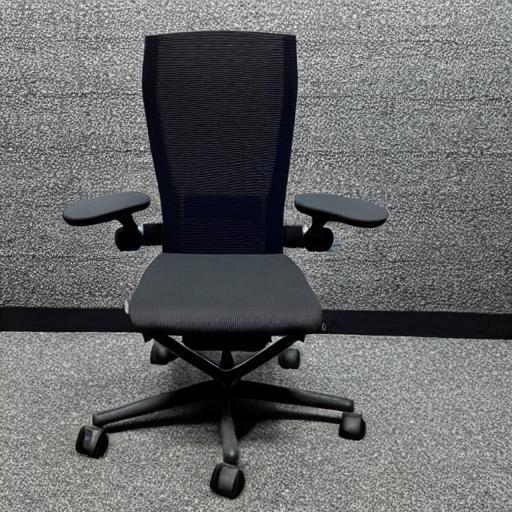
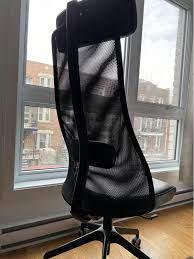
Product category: items_chair
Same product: no